United States home front during World War I

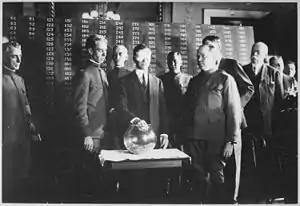
Secretary of War Newton Baker draws the first draft number on 20 July 1917.

During World War I, the United States saw a systematic mobilization of the country's entire population and economy to produce the soldiers, food supplies, ammunitions and money necessary to win the war. Although the United States entered the war in April 1917, there had been very little planning, or even recognition of the problems that Great Britain and the other Allies had to solve on their own home fronts. As a result, the level of confusion was high in the first 12 months.